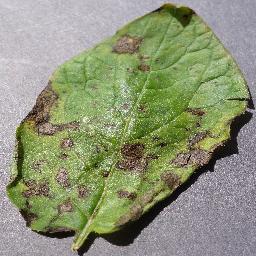
Etiqueta: Tizon_Temprano